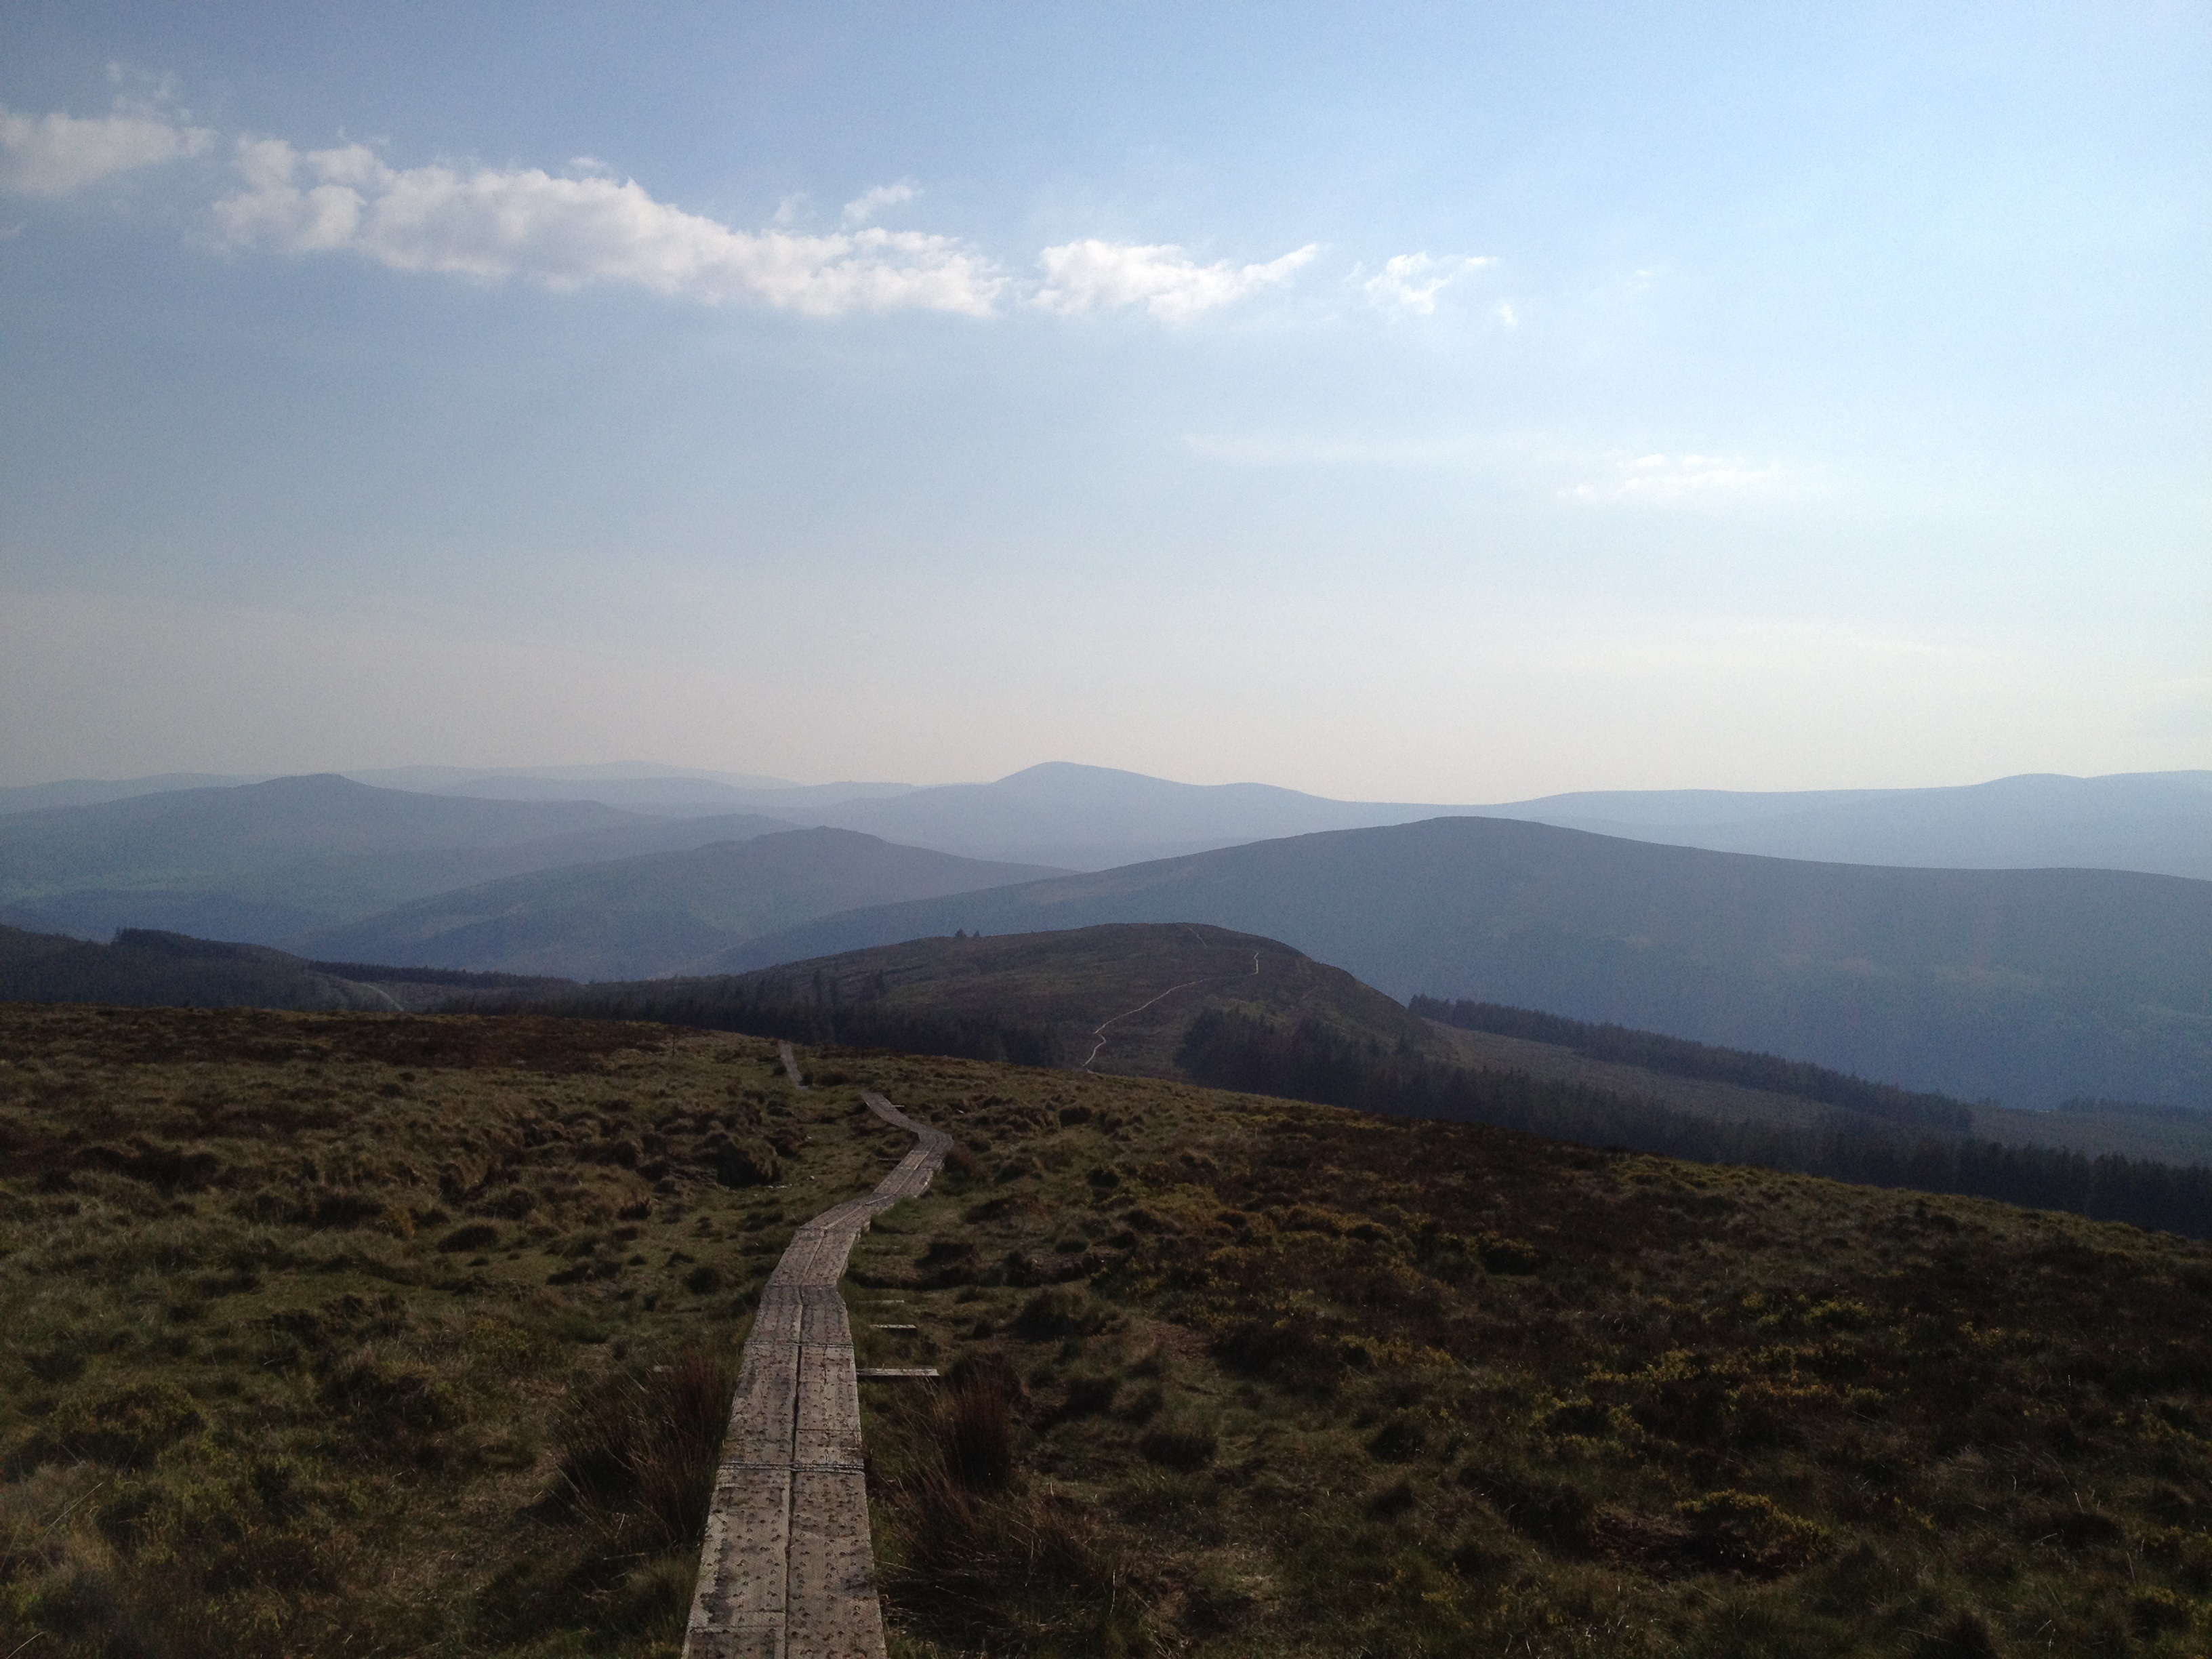
landscape, nature, path, horizon, wilderness, mountain, sky, countryside, sunlight, hill, valley, mountain range, country, scenic, peaceful, scenery, calm, ridge, plain, summit, outdoors, hills, plateau, day, ireland, fell, ecosystem, landform, mountain pass, railway sleeper path, wicklow mountains, natural environment, geographical feature, atmospheric phenomenon, mountainous landforms